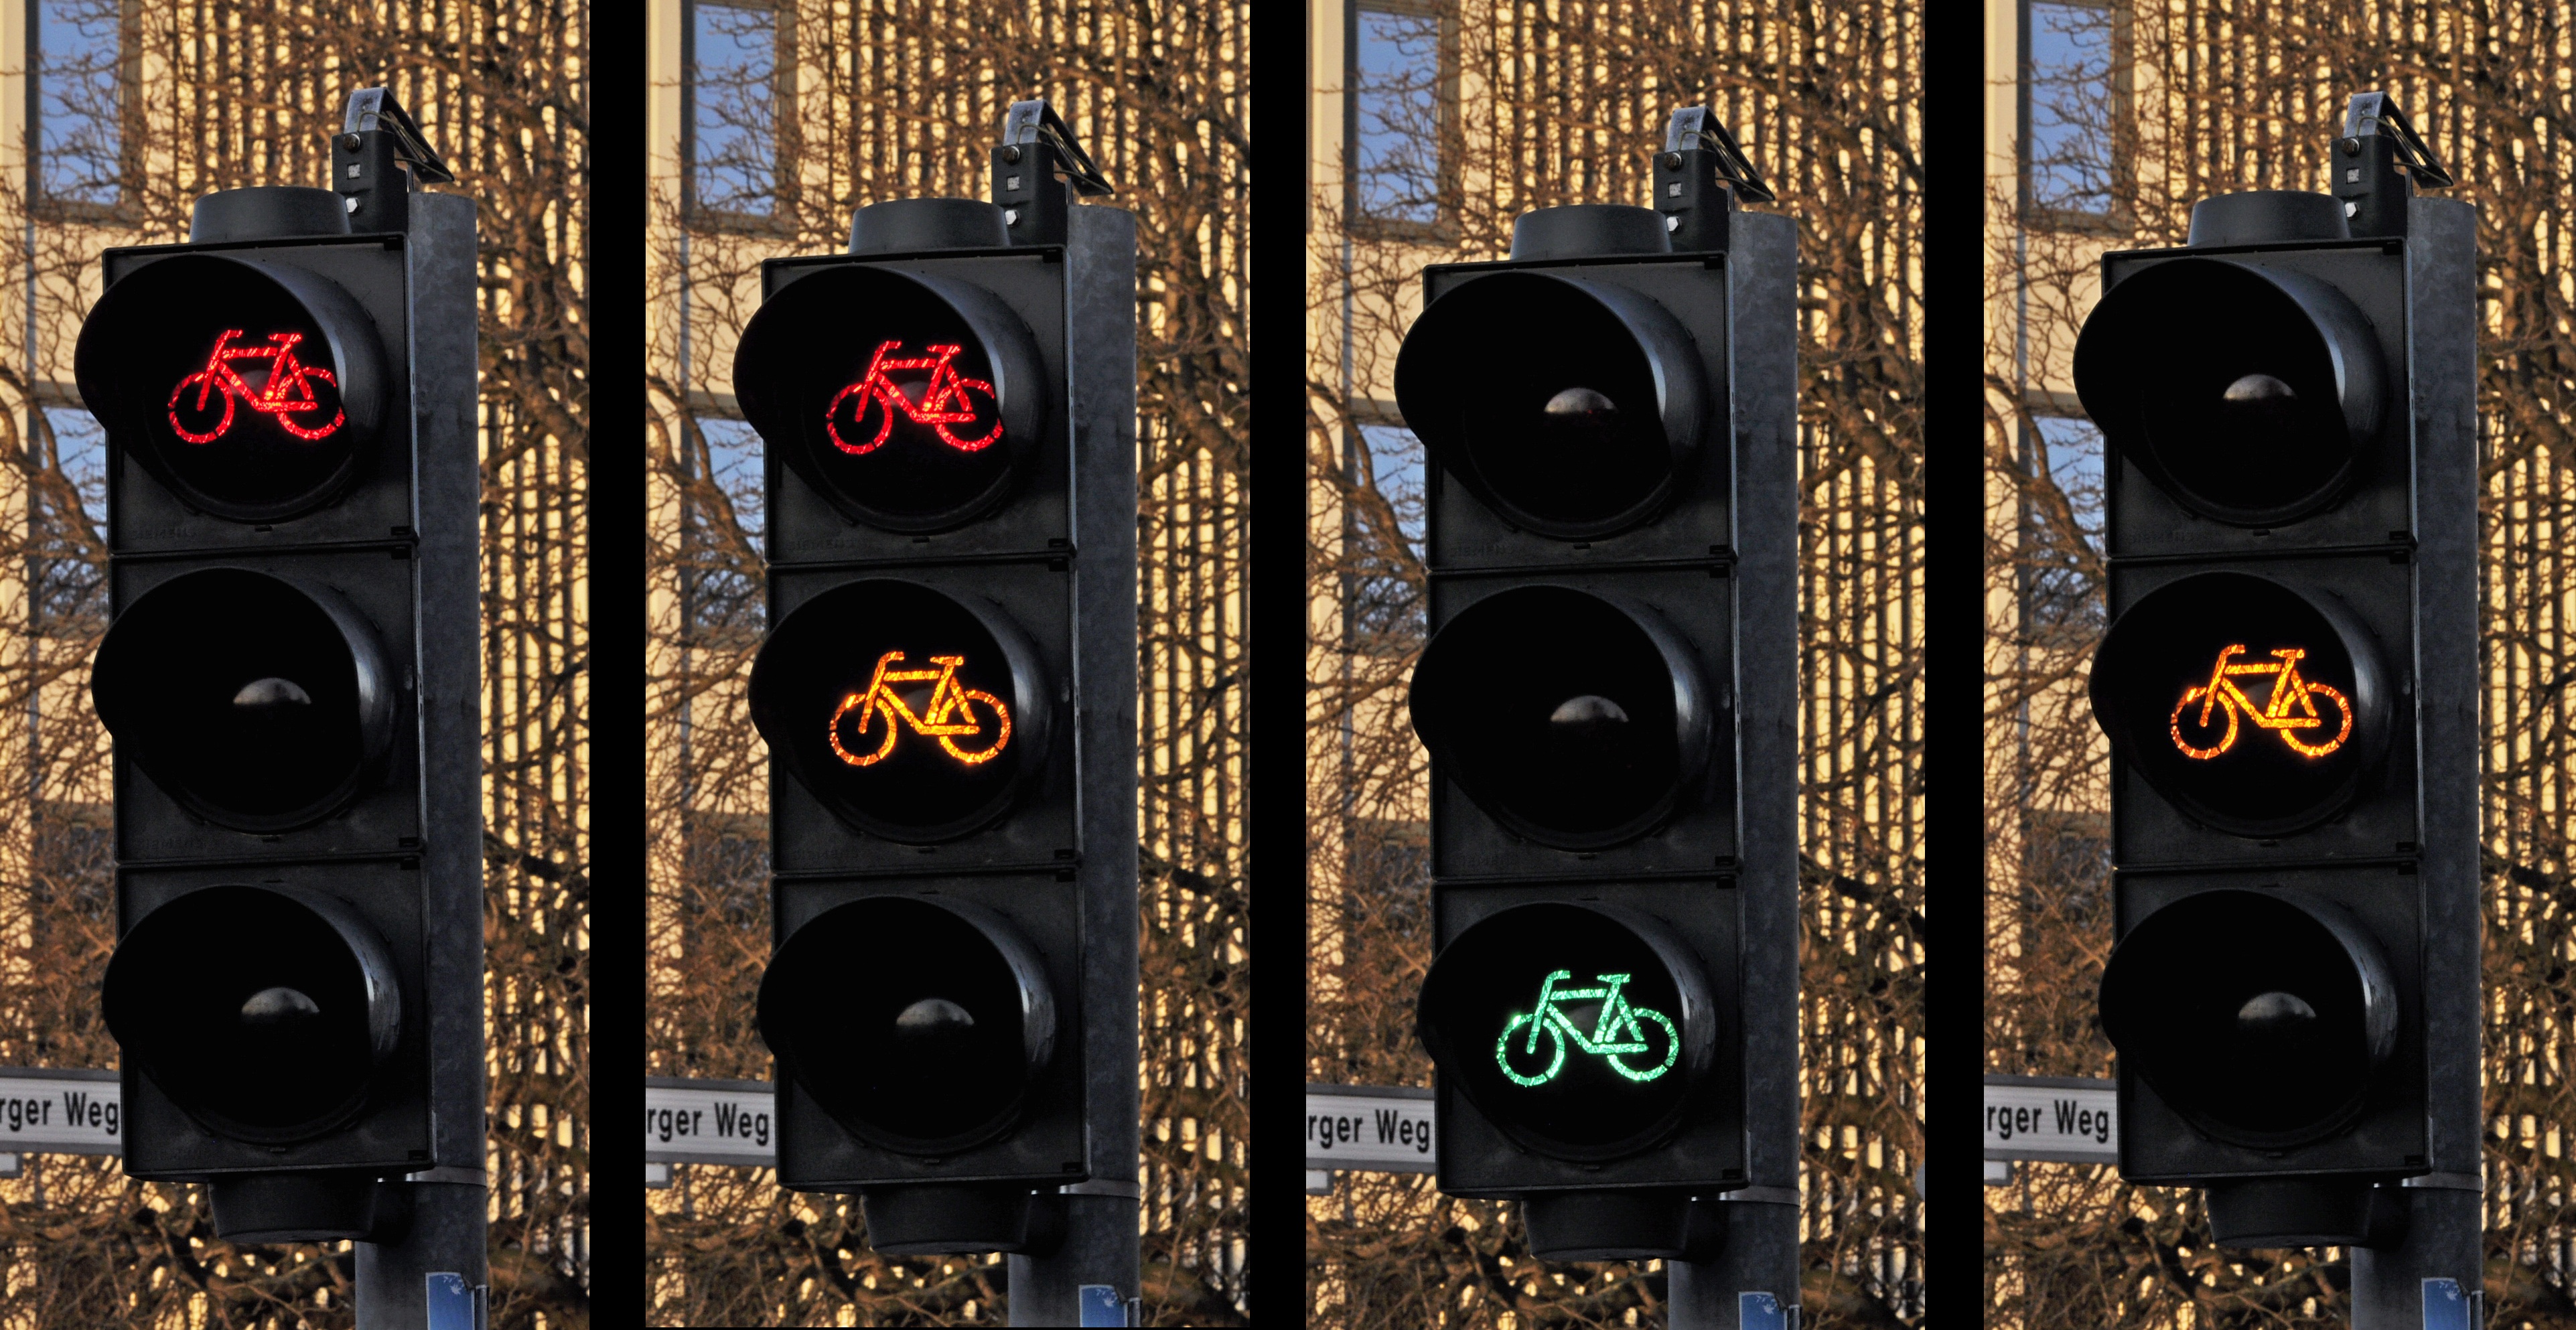
light, traffic, number, bicycle, lighting, decor, traffic light, cycling, safety, light fixture, germany, caution, bicycling, signals, g ttingen, signaling device